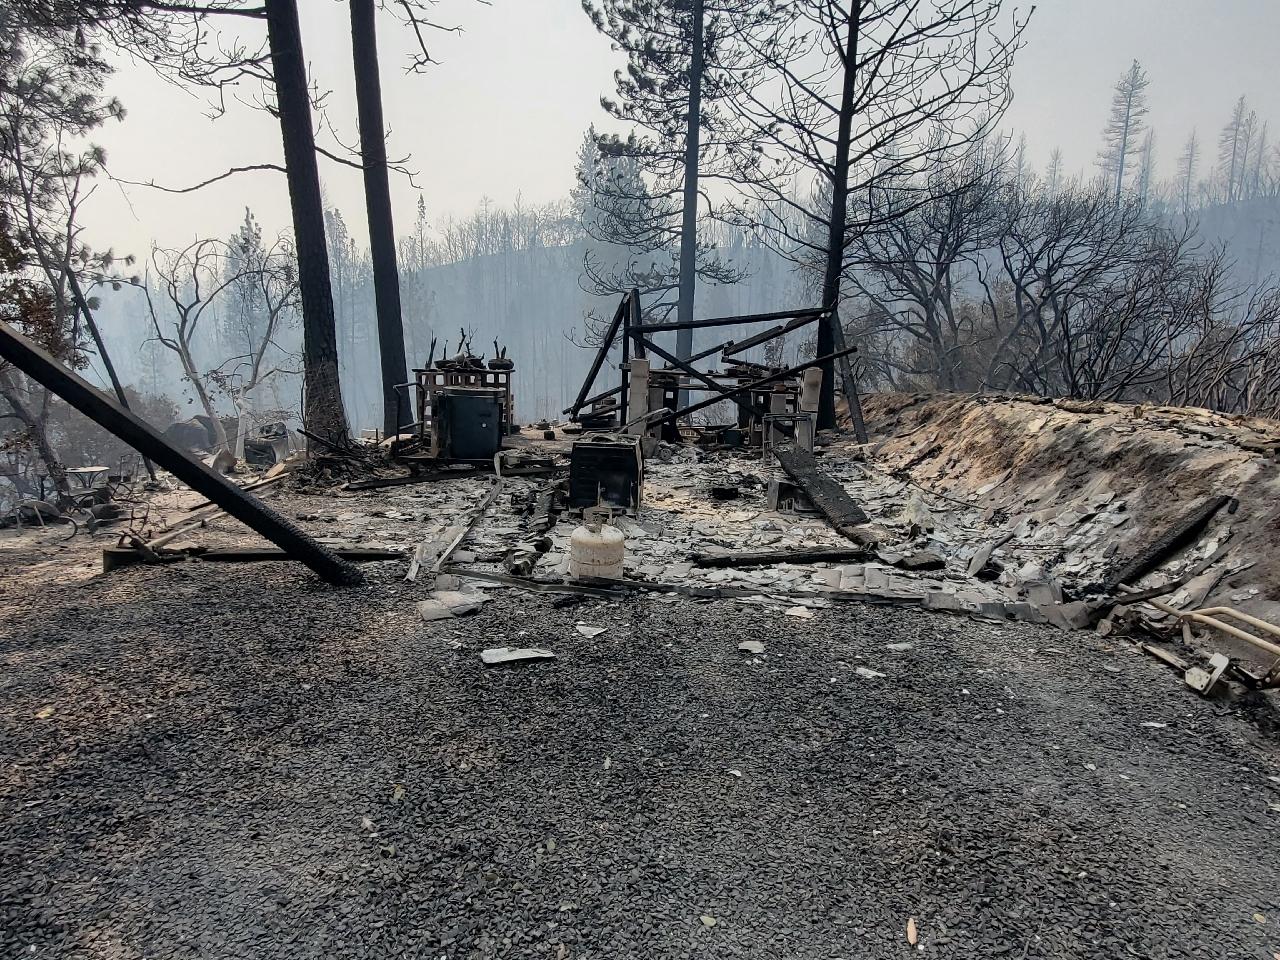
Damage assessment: destroyed